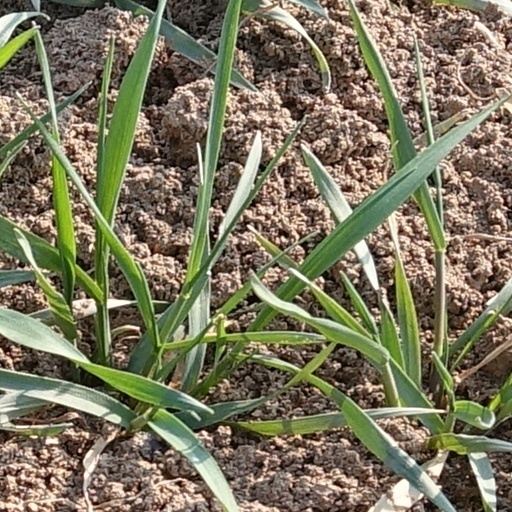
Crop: wheat